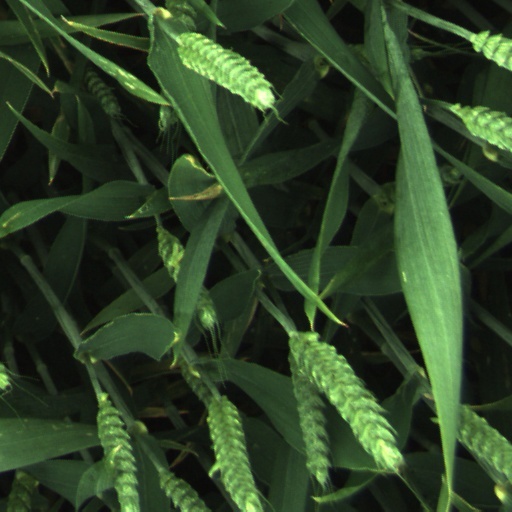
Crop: wheat